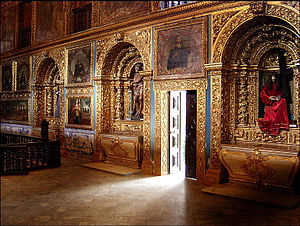
Recife / Fotogalleri
Recife er en by i det nordøstlige Brasilien, med et indbyggertal på 1,55 millioner. Den er hovedstad i delstaten Pernambuco og er havneby ved Atlanterhavet.